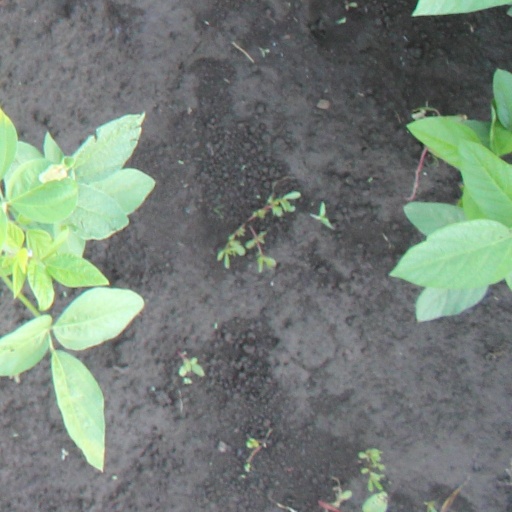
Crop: soybean